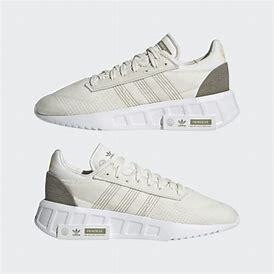
Brand: Adidas
Model: Geodiver Primeblue